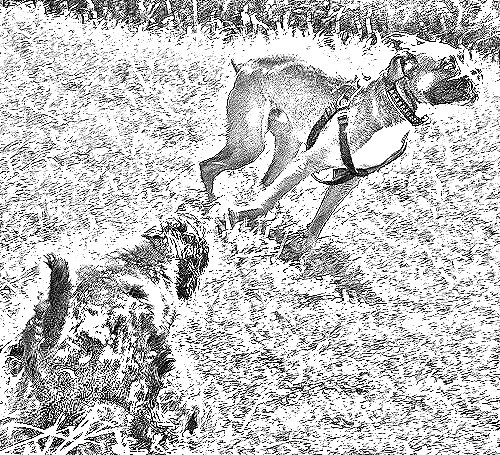
Portrait style: Sketch Portrait